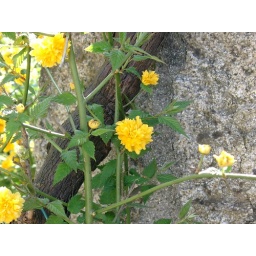
I couldn't really do it justice but I loved the yellow of the flowers against the stone wall.